Laxness (crater)

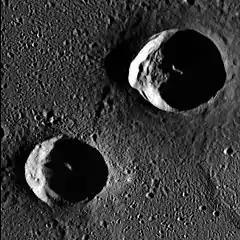
MESSENGER image of Laxness crater (bottom left) and Fuller crater (top right)

Laxness is a crater on Mercury, located near the north pole. It was named by the IAU in 2013, after Icelandic writer Halldór Laxness.